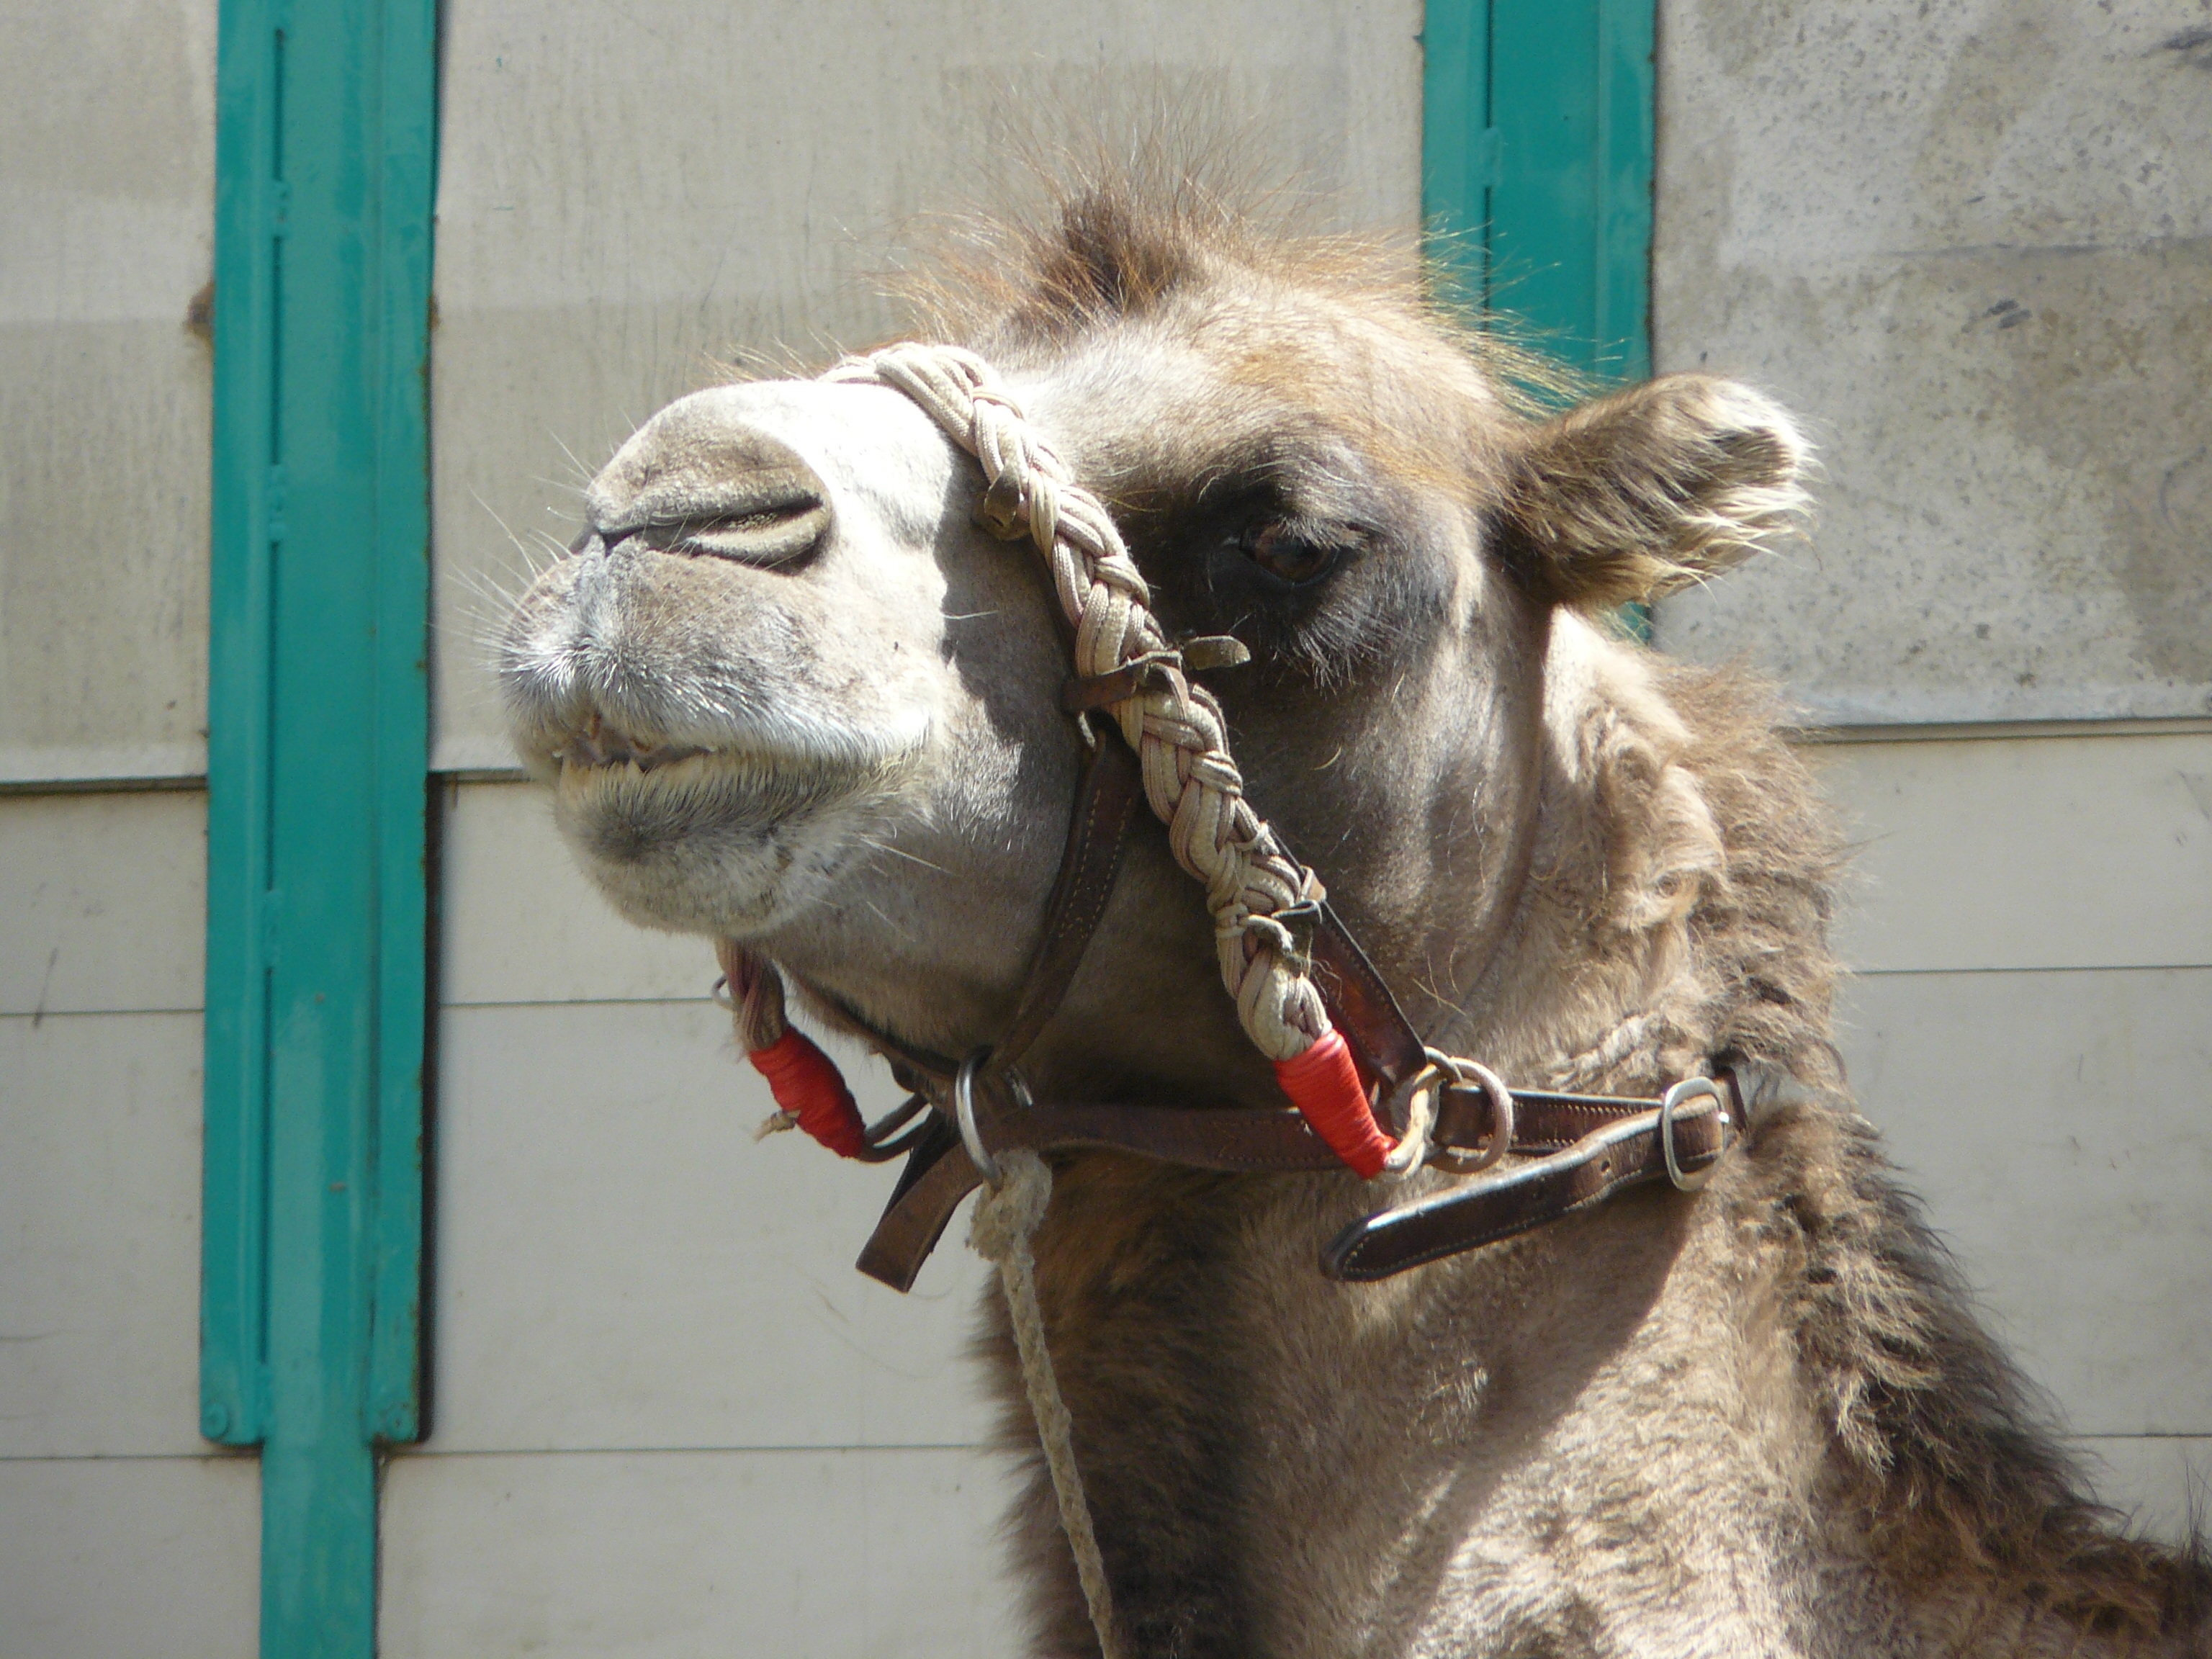
animal, camel, mammal, mane, fauna, head, vertebrate, camel like mammal, arabian camel